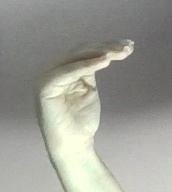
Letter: haa